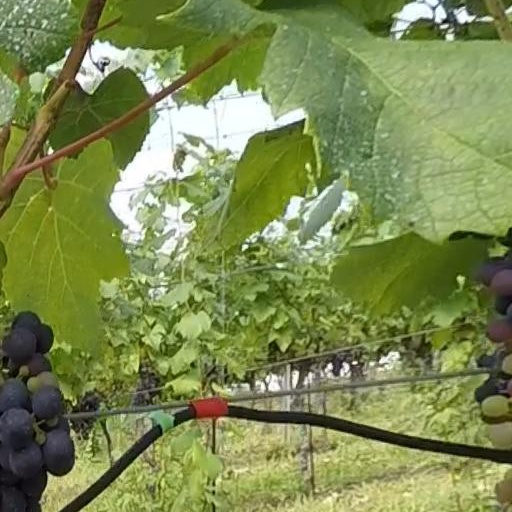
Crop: grape